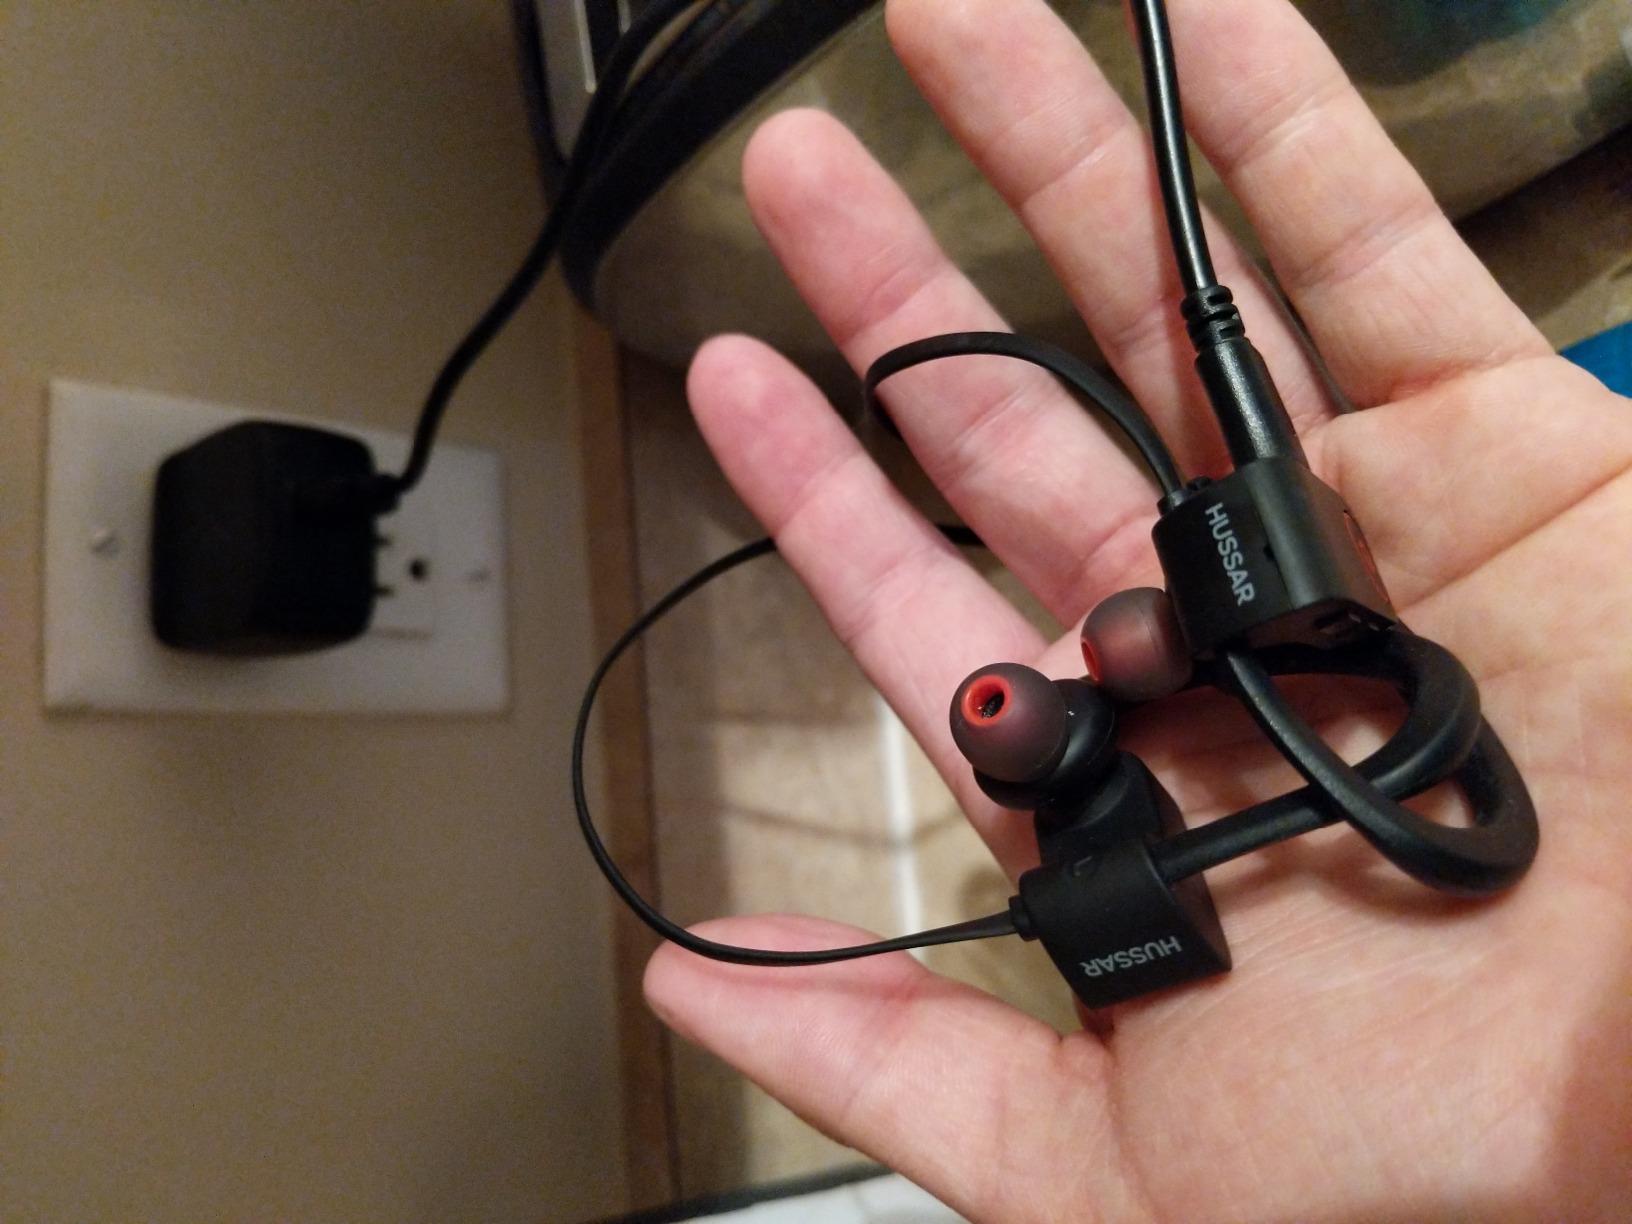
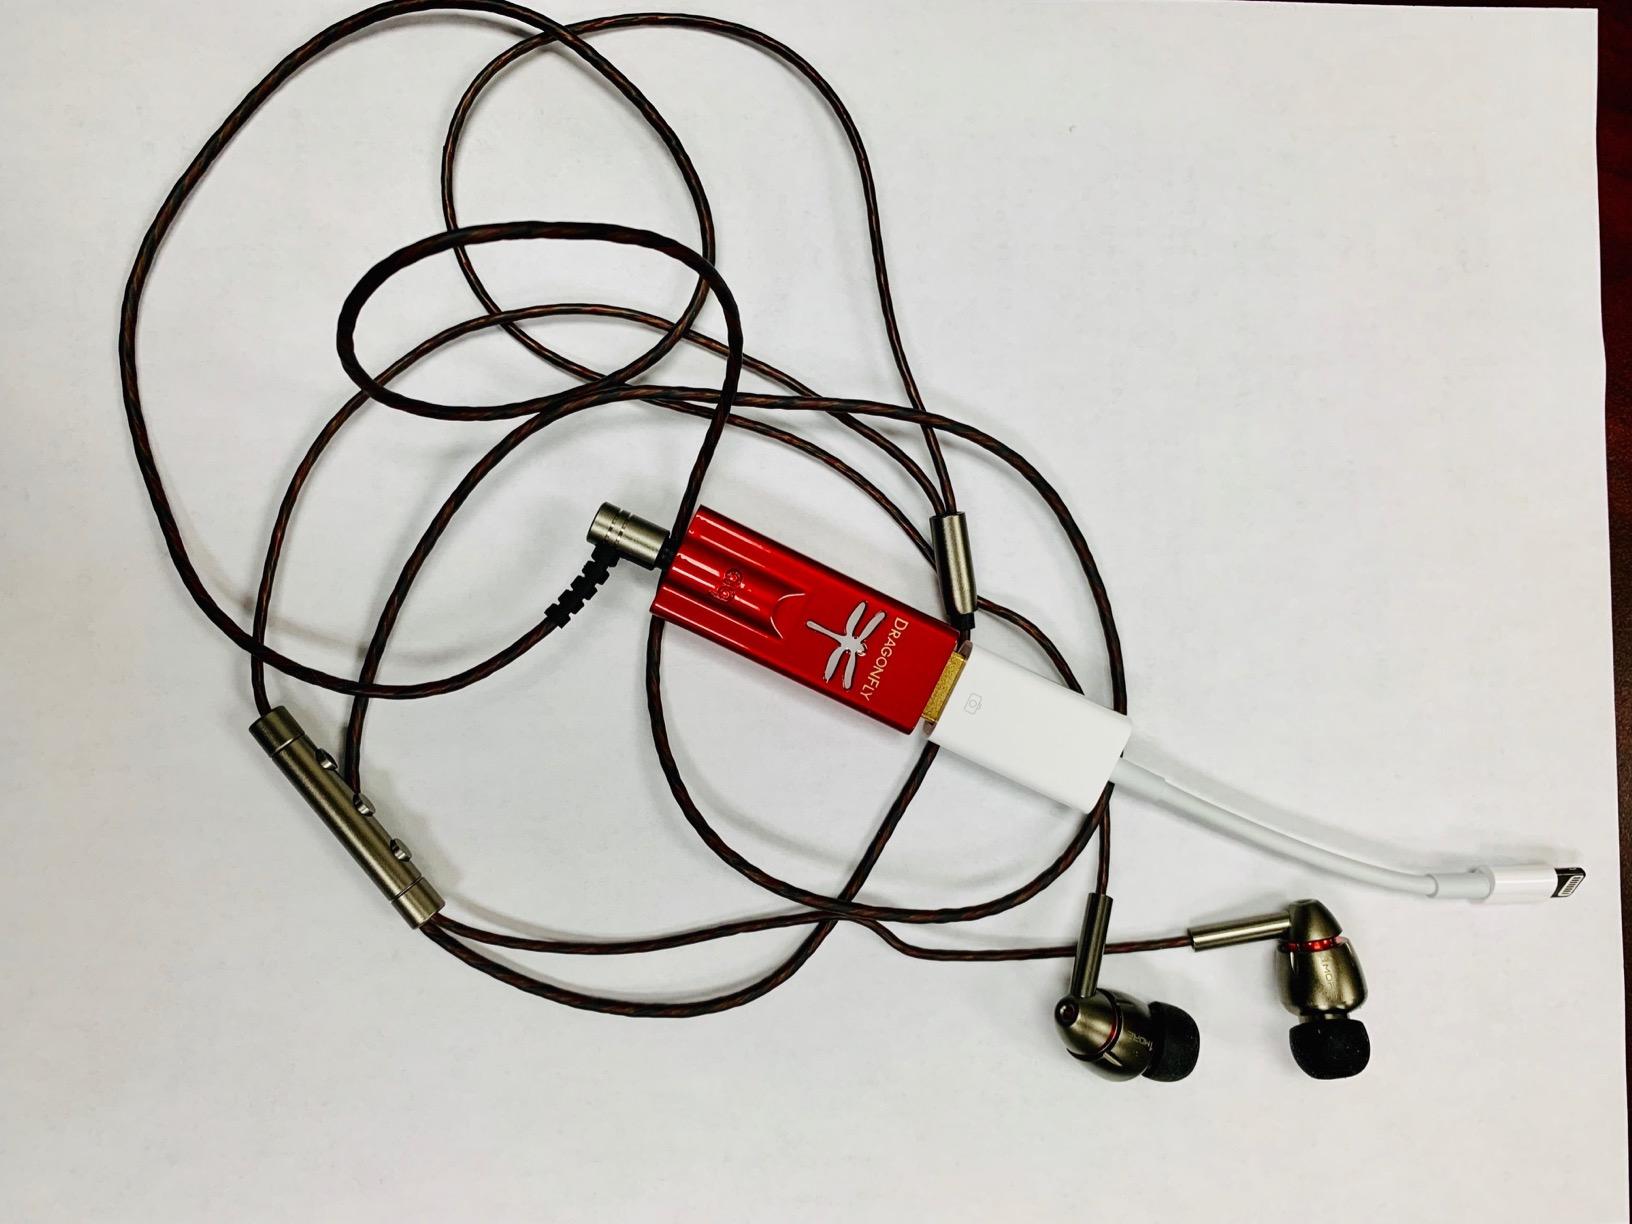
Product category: headphones
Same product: no